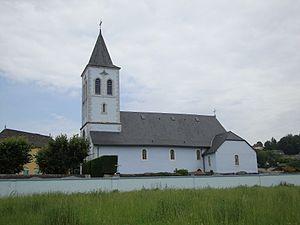
Estialescq est une commune française, située dans le département des Pyrénées-Atlantiques en région Nouvelle-Aquitaine.